Billy Lothridge

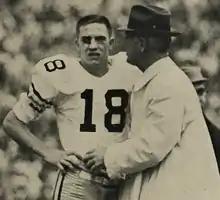
Lothridge with Bobby Dodd in 1962.

As a senior in 1963, he posted 1,017 passing yards, 10 passing touchdowns, 7 interceptions, 223 rushing yards and 3 rushing touchdowns. He ranked fourth in nation in scoring, tenth in punting (40.8 average) and finished second in the Heisman Trophy voting behind Roger Staubach.